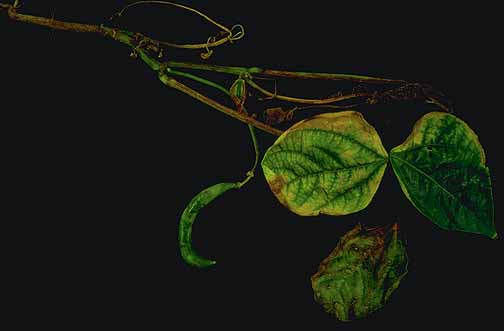
Plant: Bean
Disease: bean mosaic virus